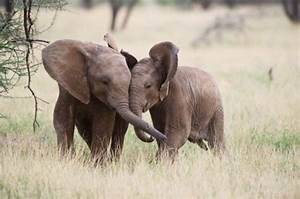
Label: elefante